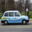
Label: automobile